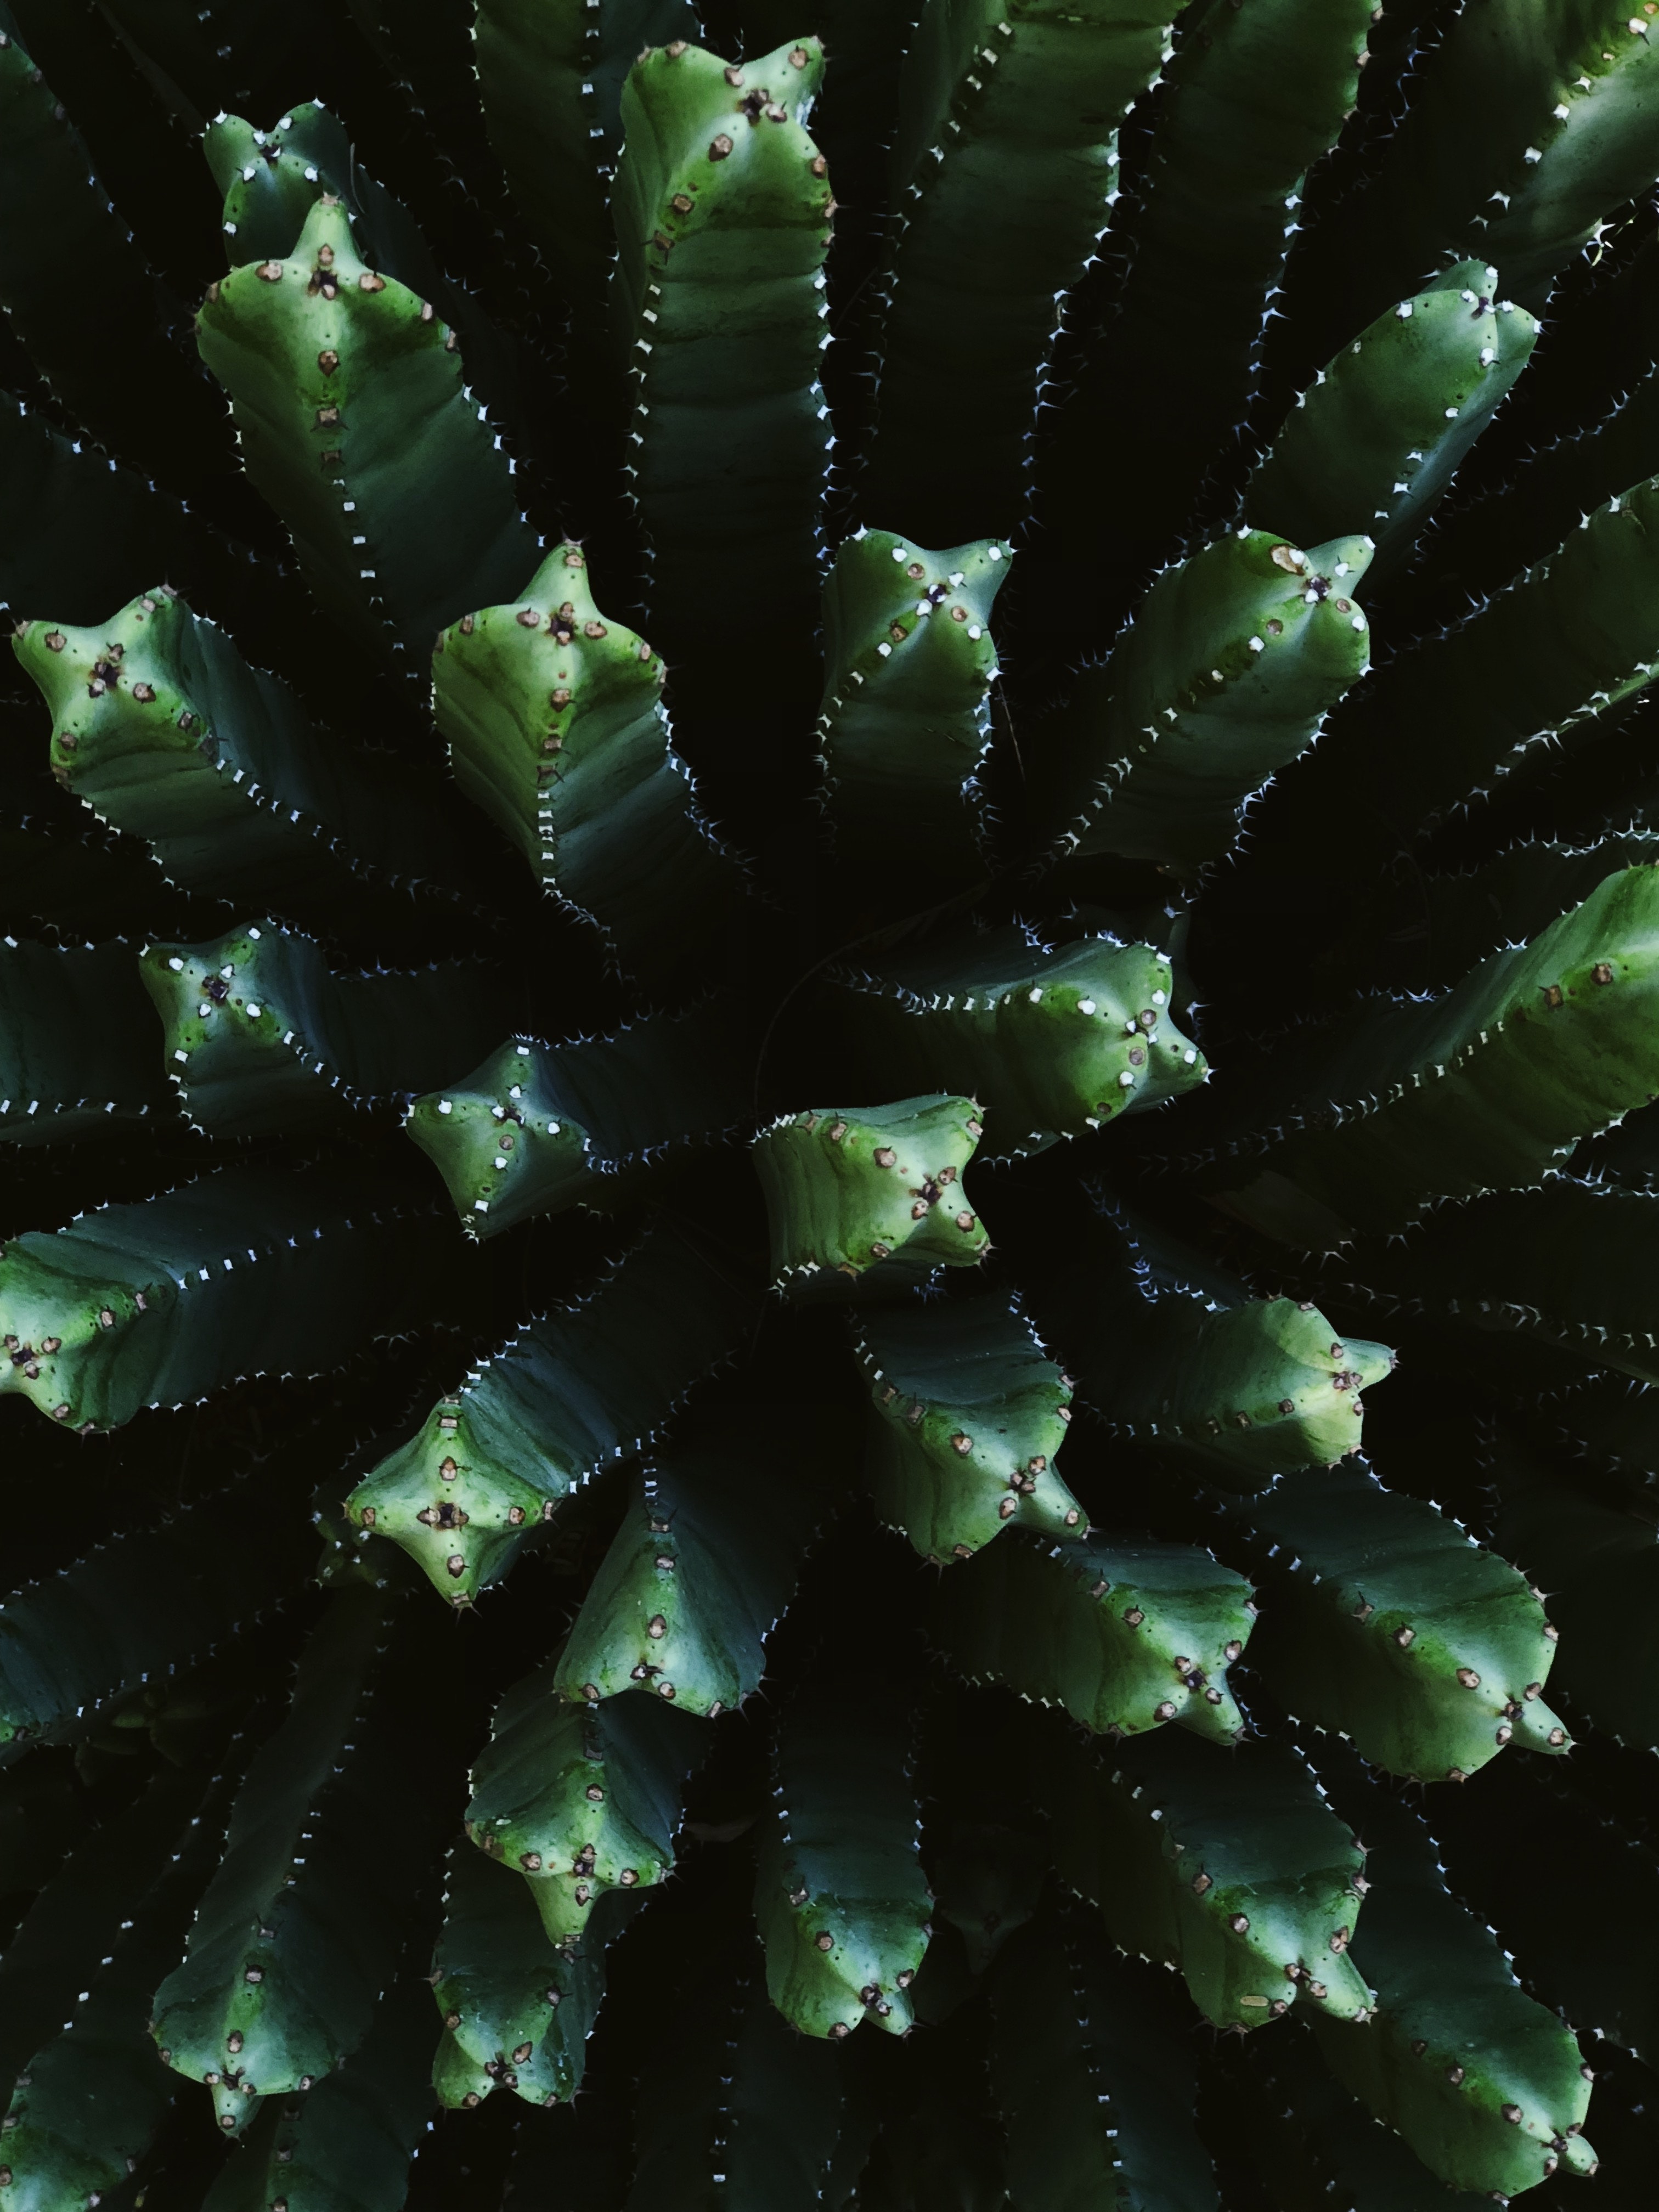
aloe, green, terrestrial plant, plant, leaf, botany, flower, organism, agave